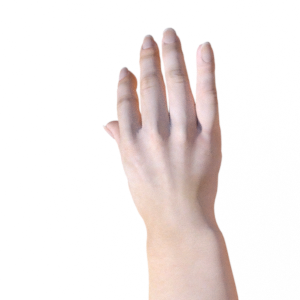
Label: paper